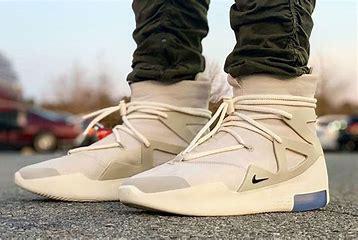
Brand: Nike
Model: Fear of God